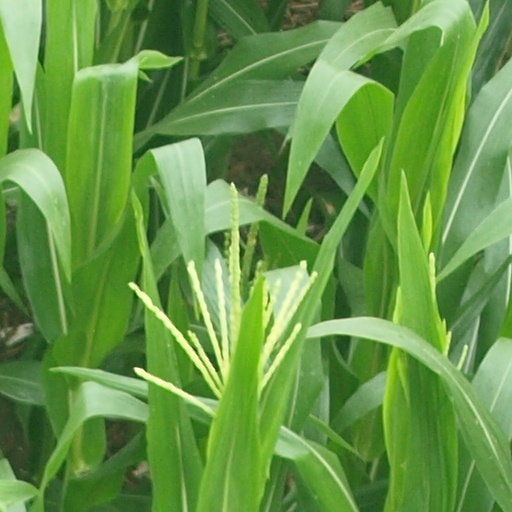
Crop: maize; corn